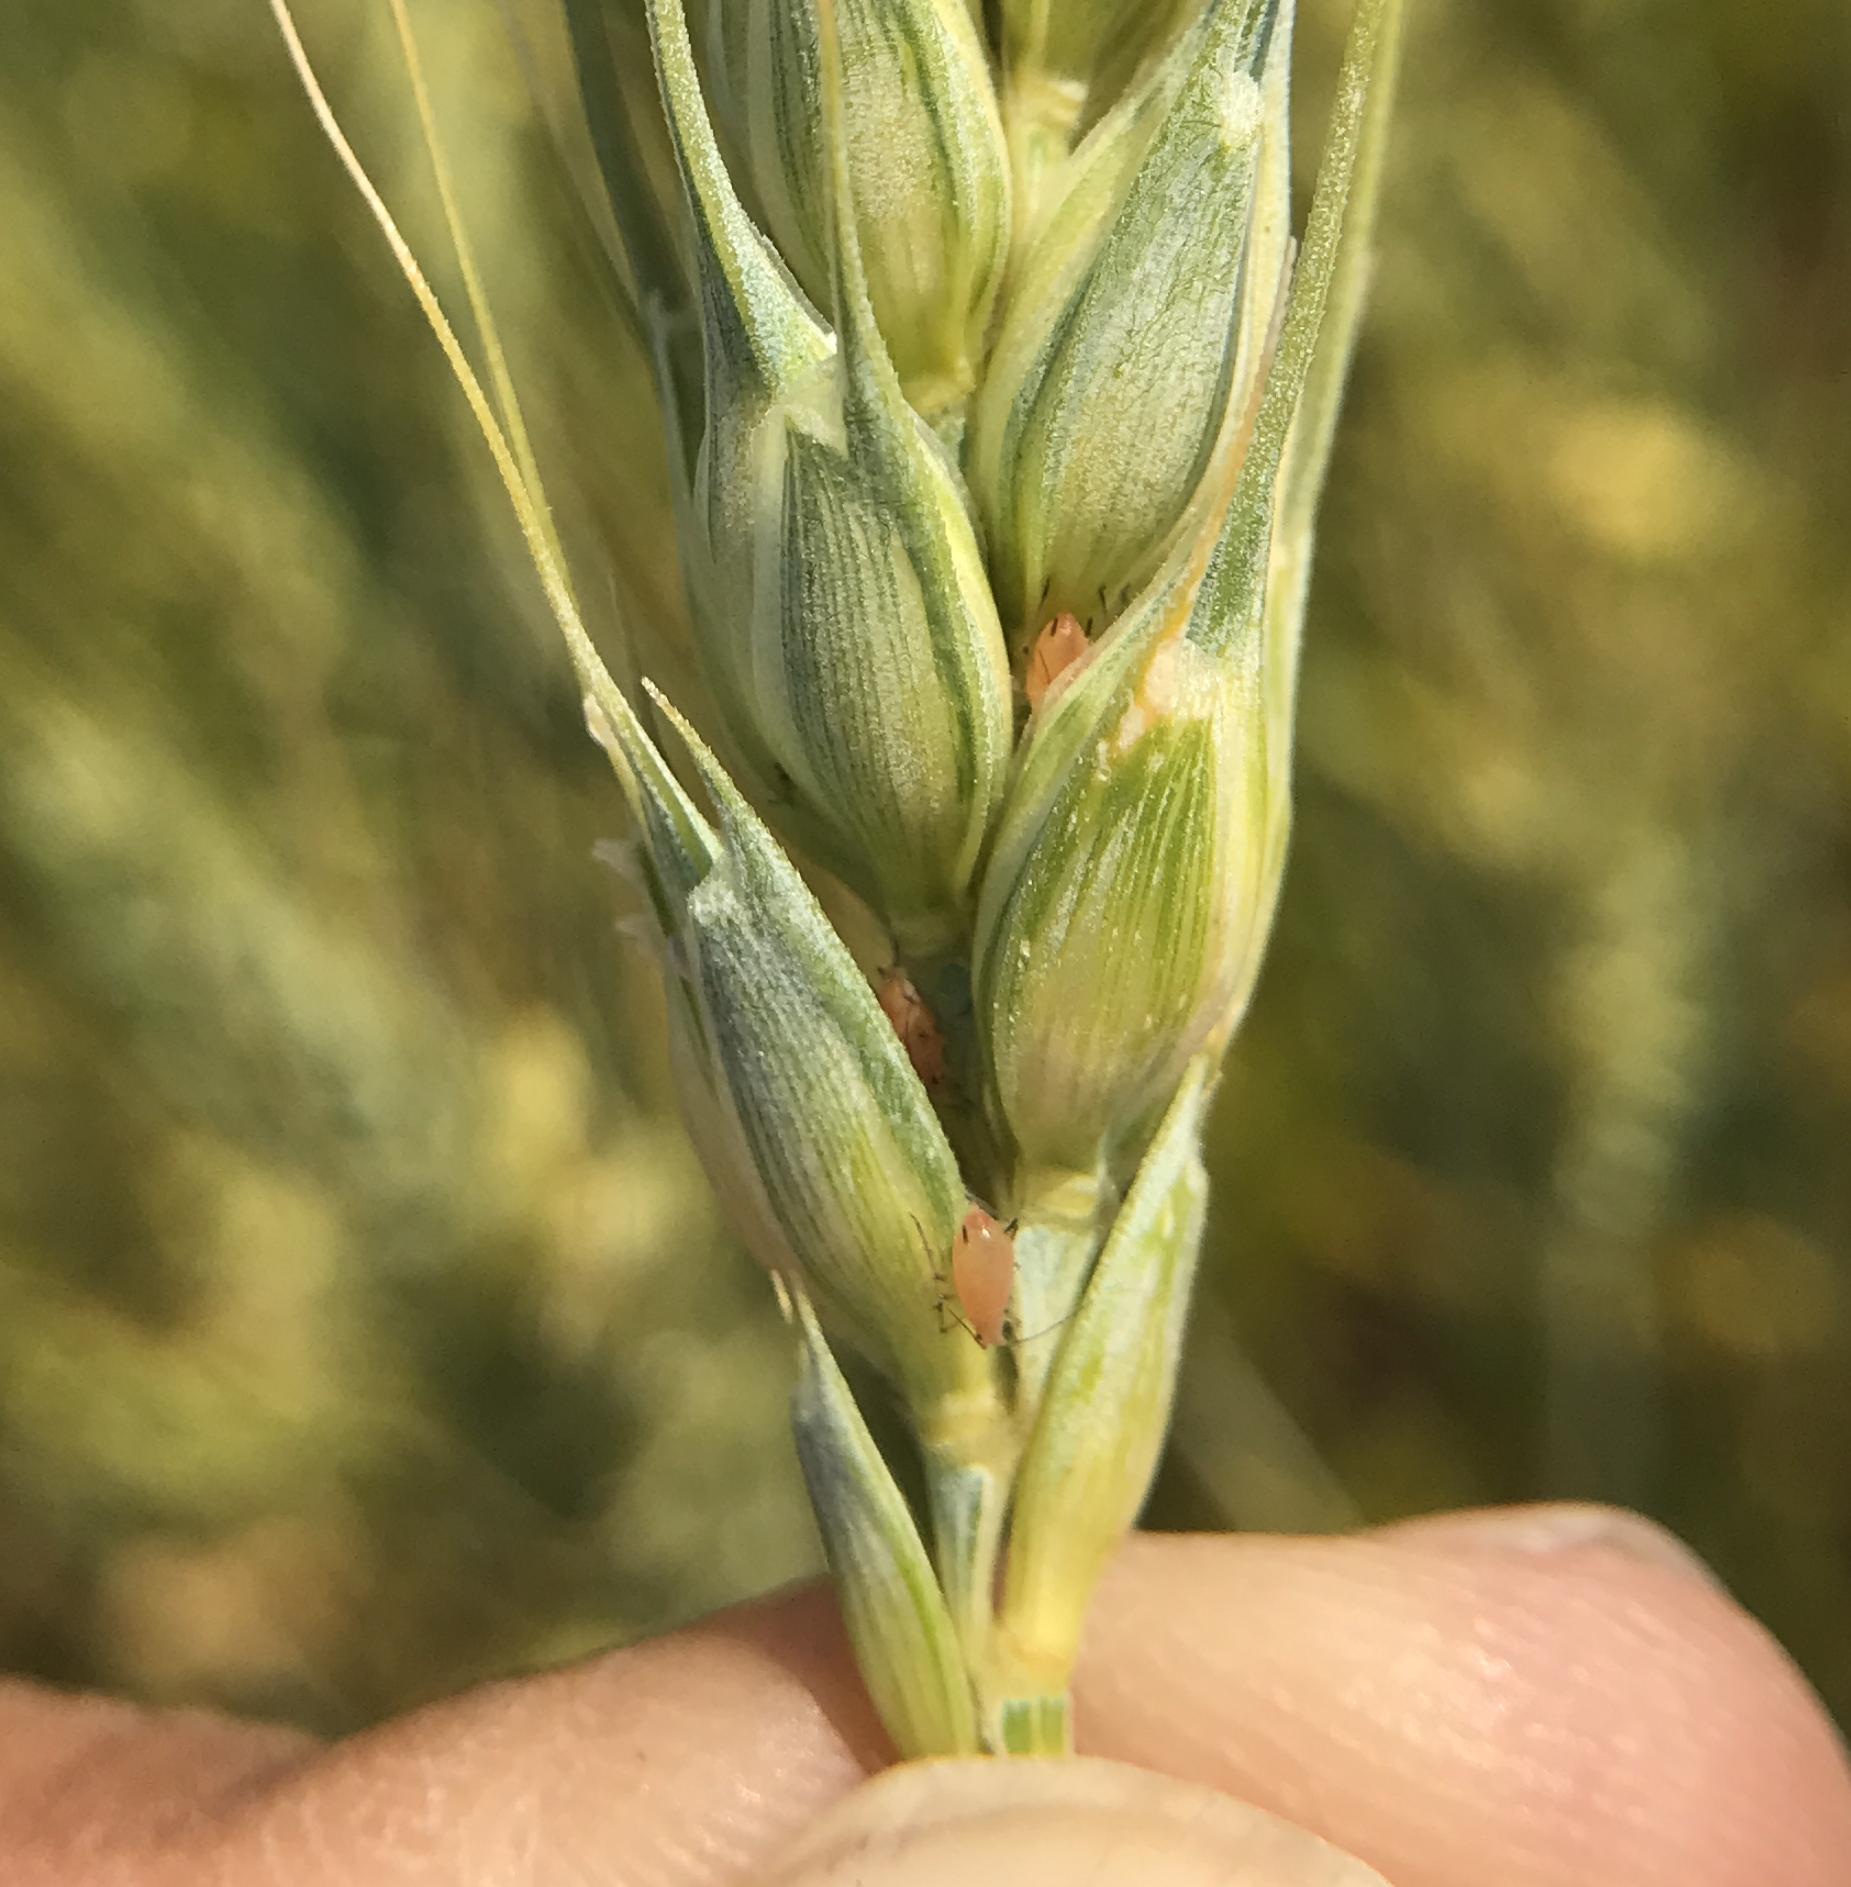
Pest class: english_grain_aphid